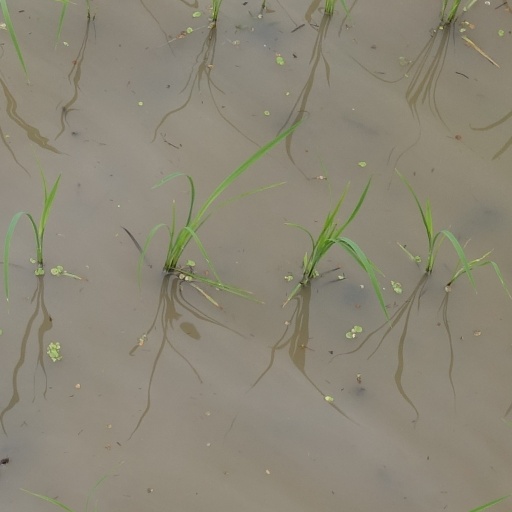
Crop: rice